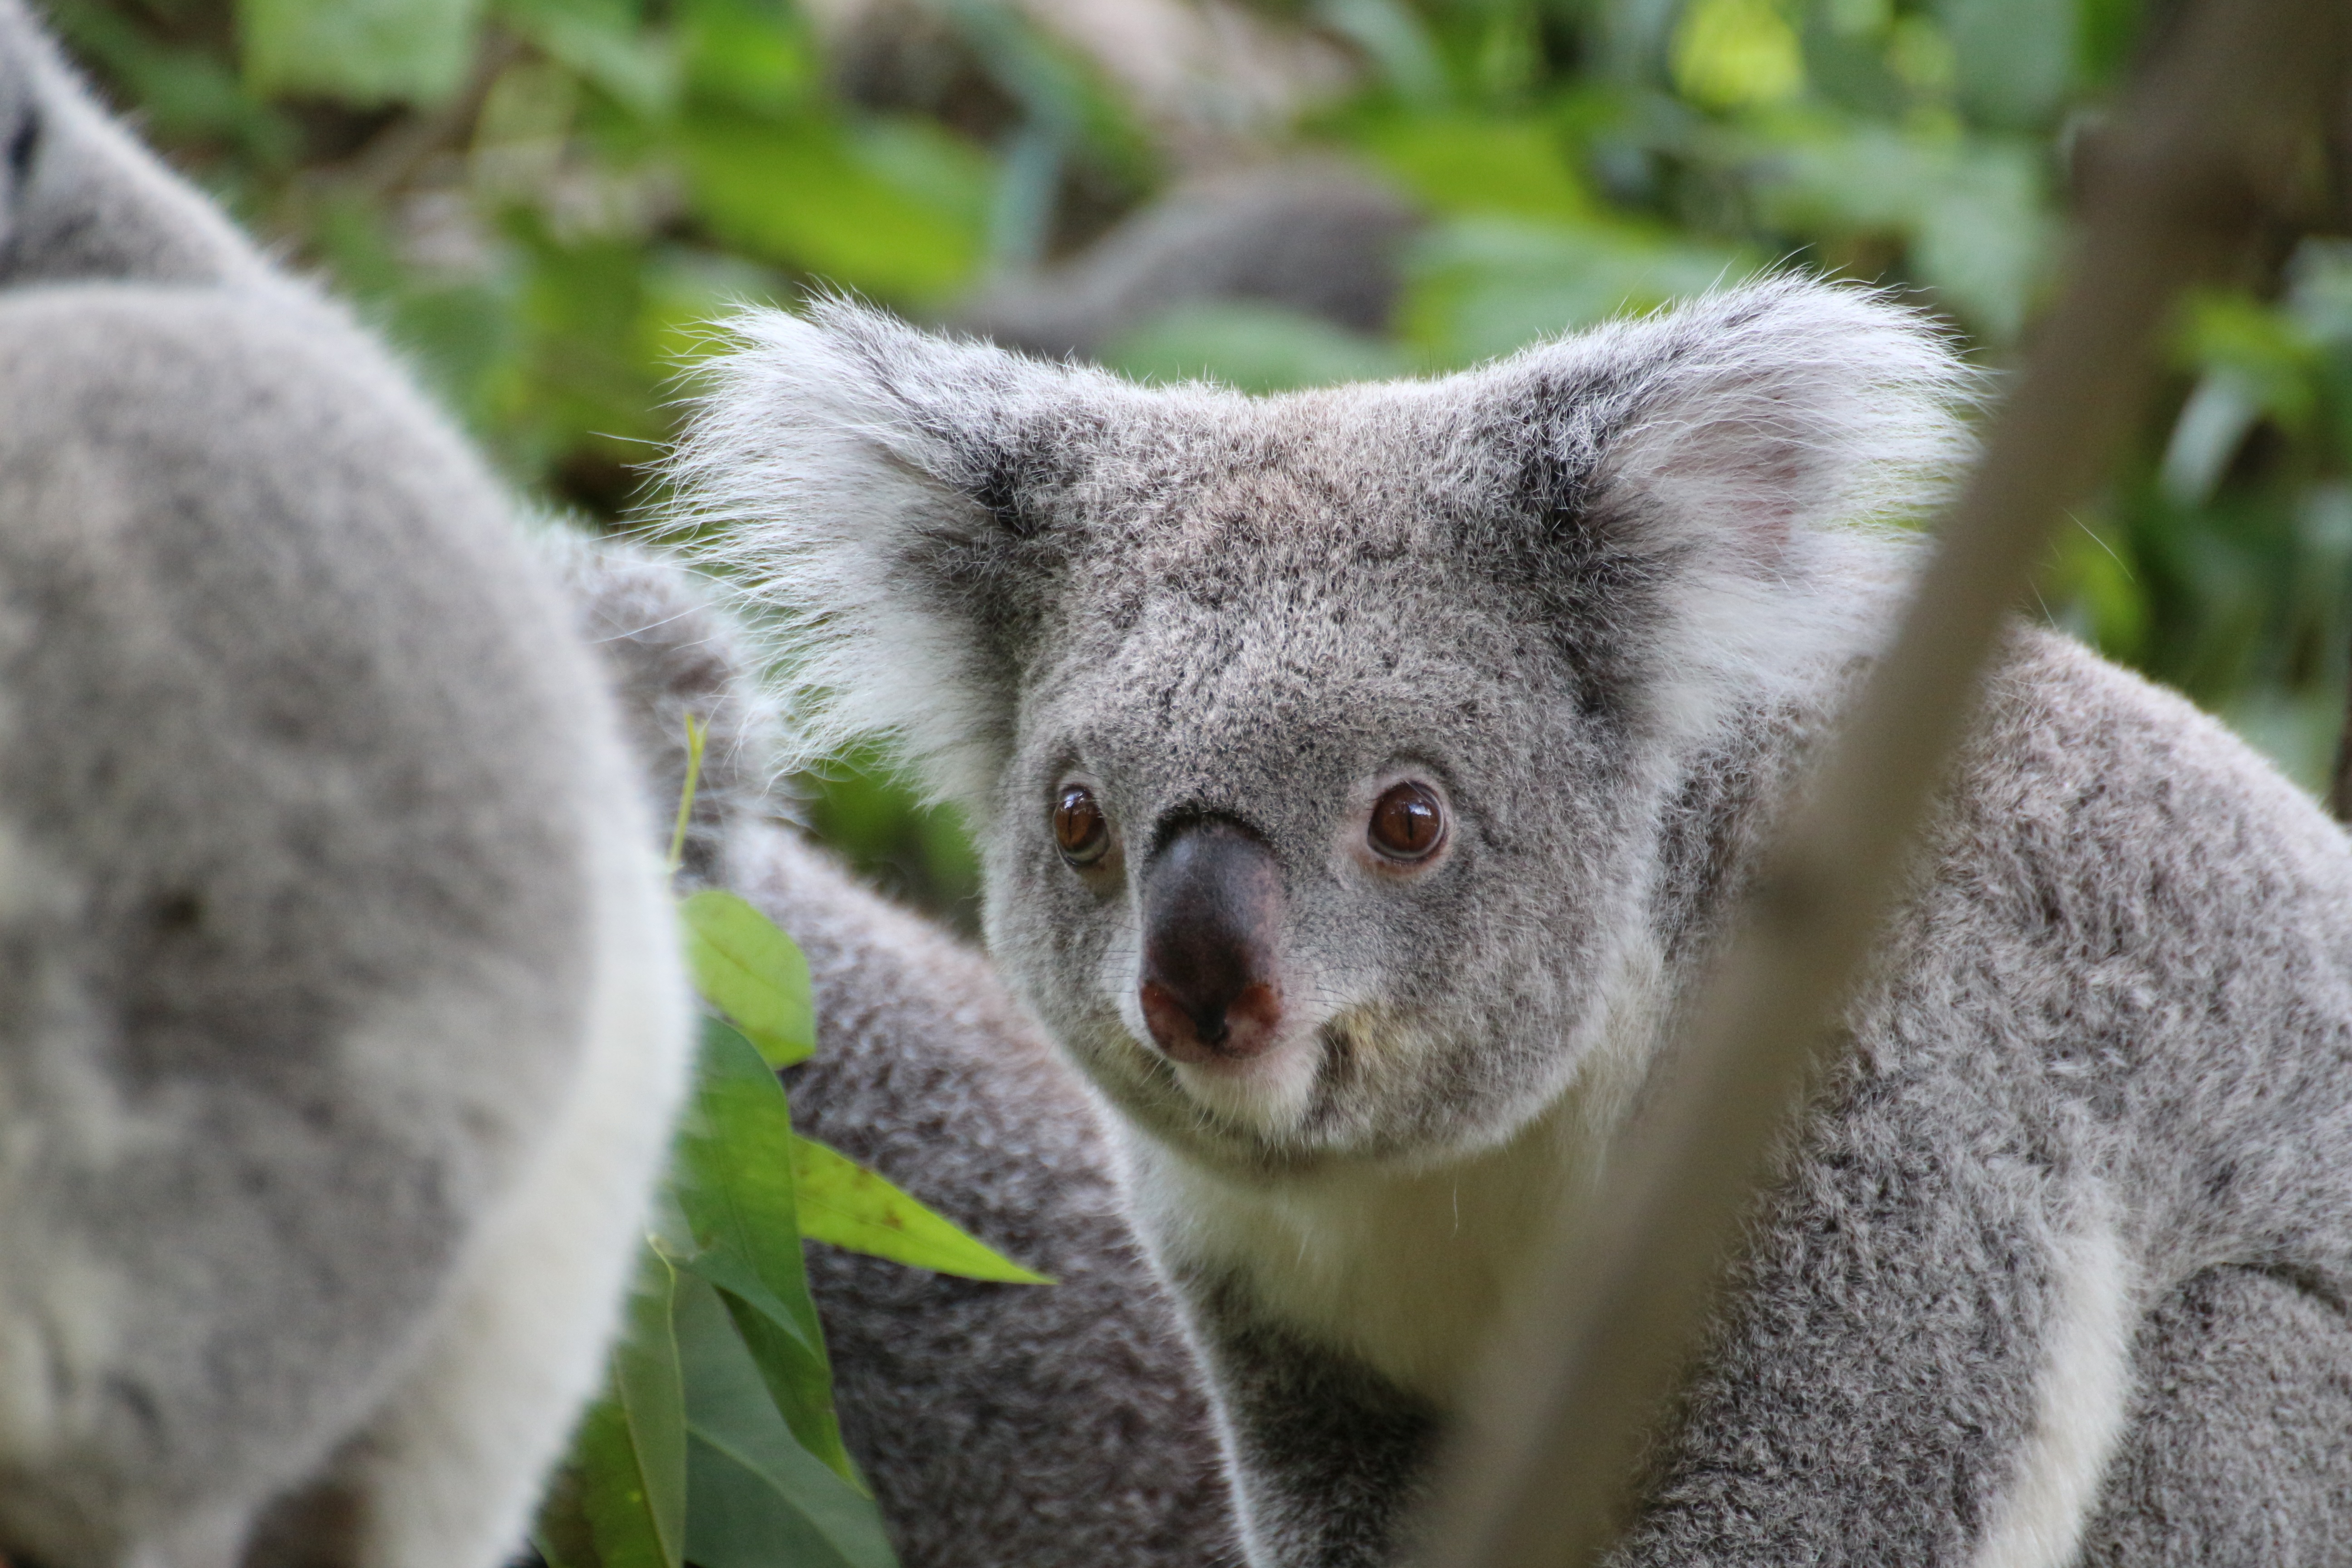
tree, animal, cute, wildlife, zoo, mammal, fauna, vertebrate, lemur, koala, marsupial, purry, koala bear